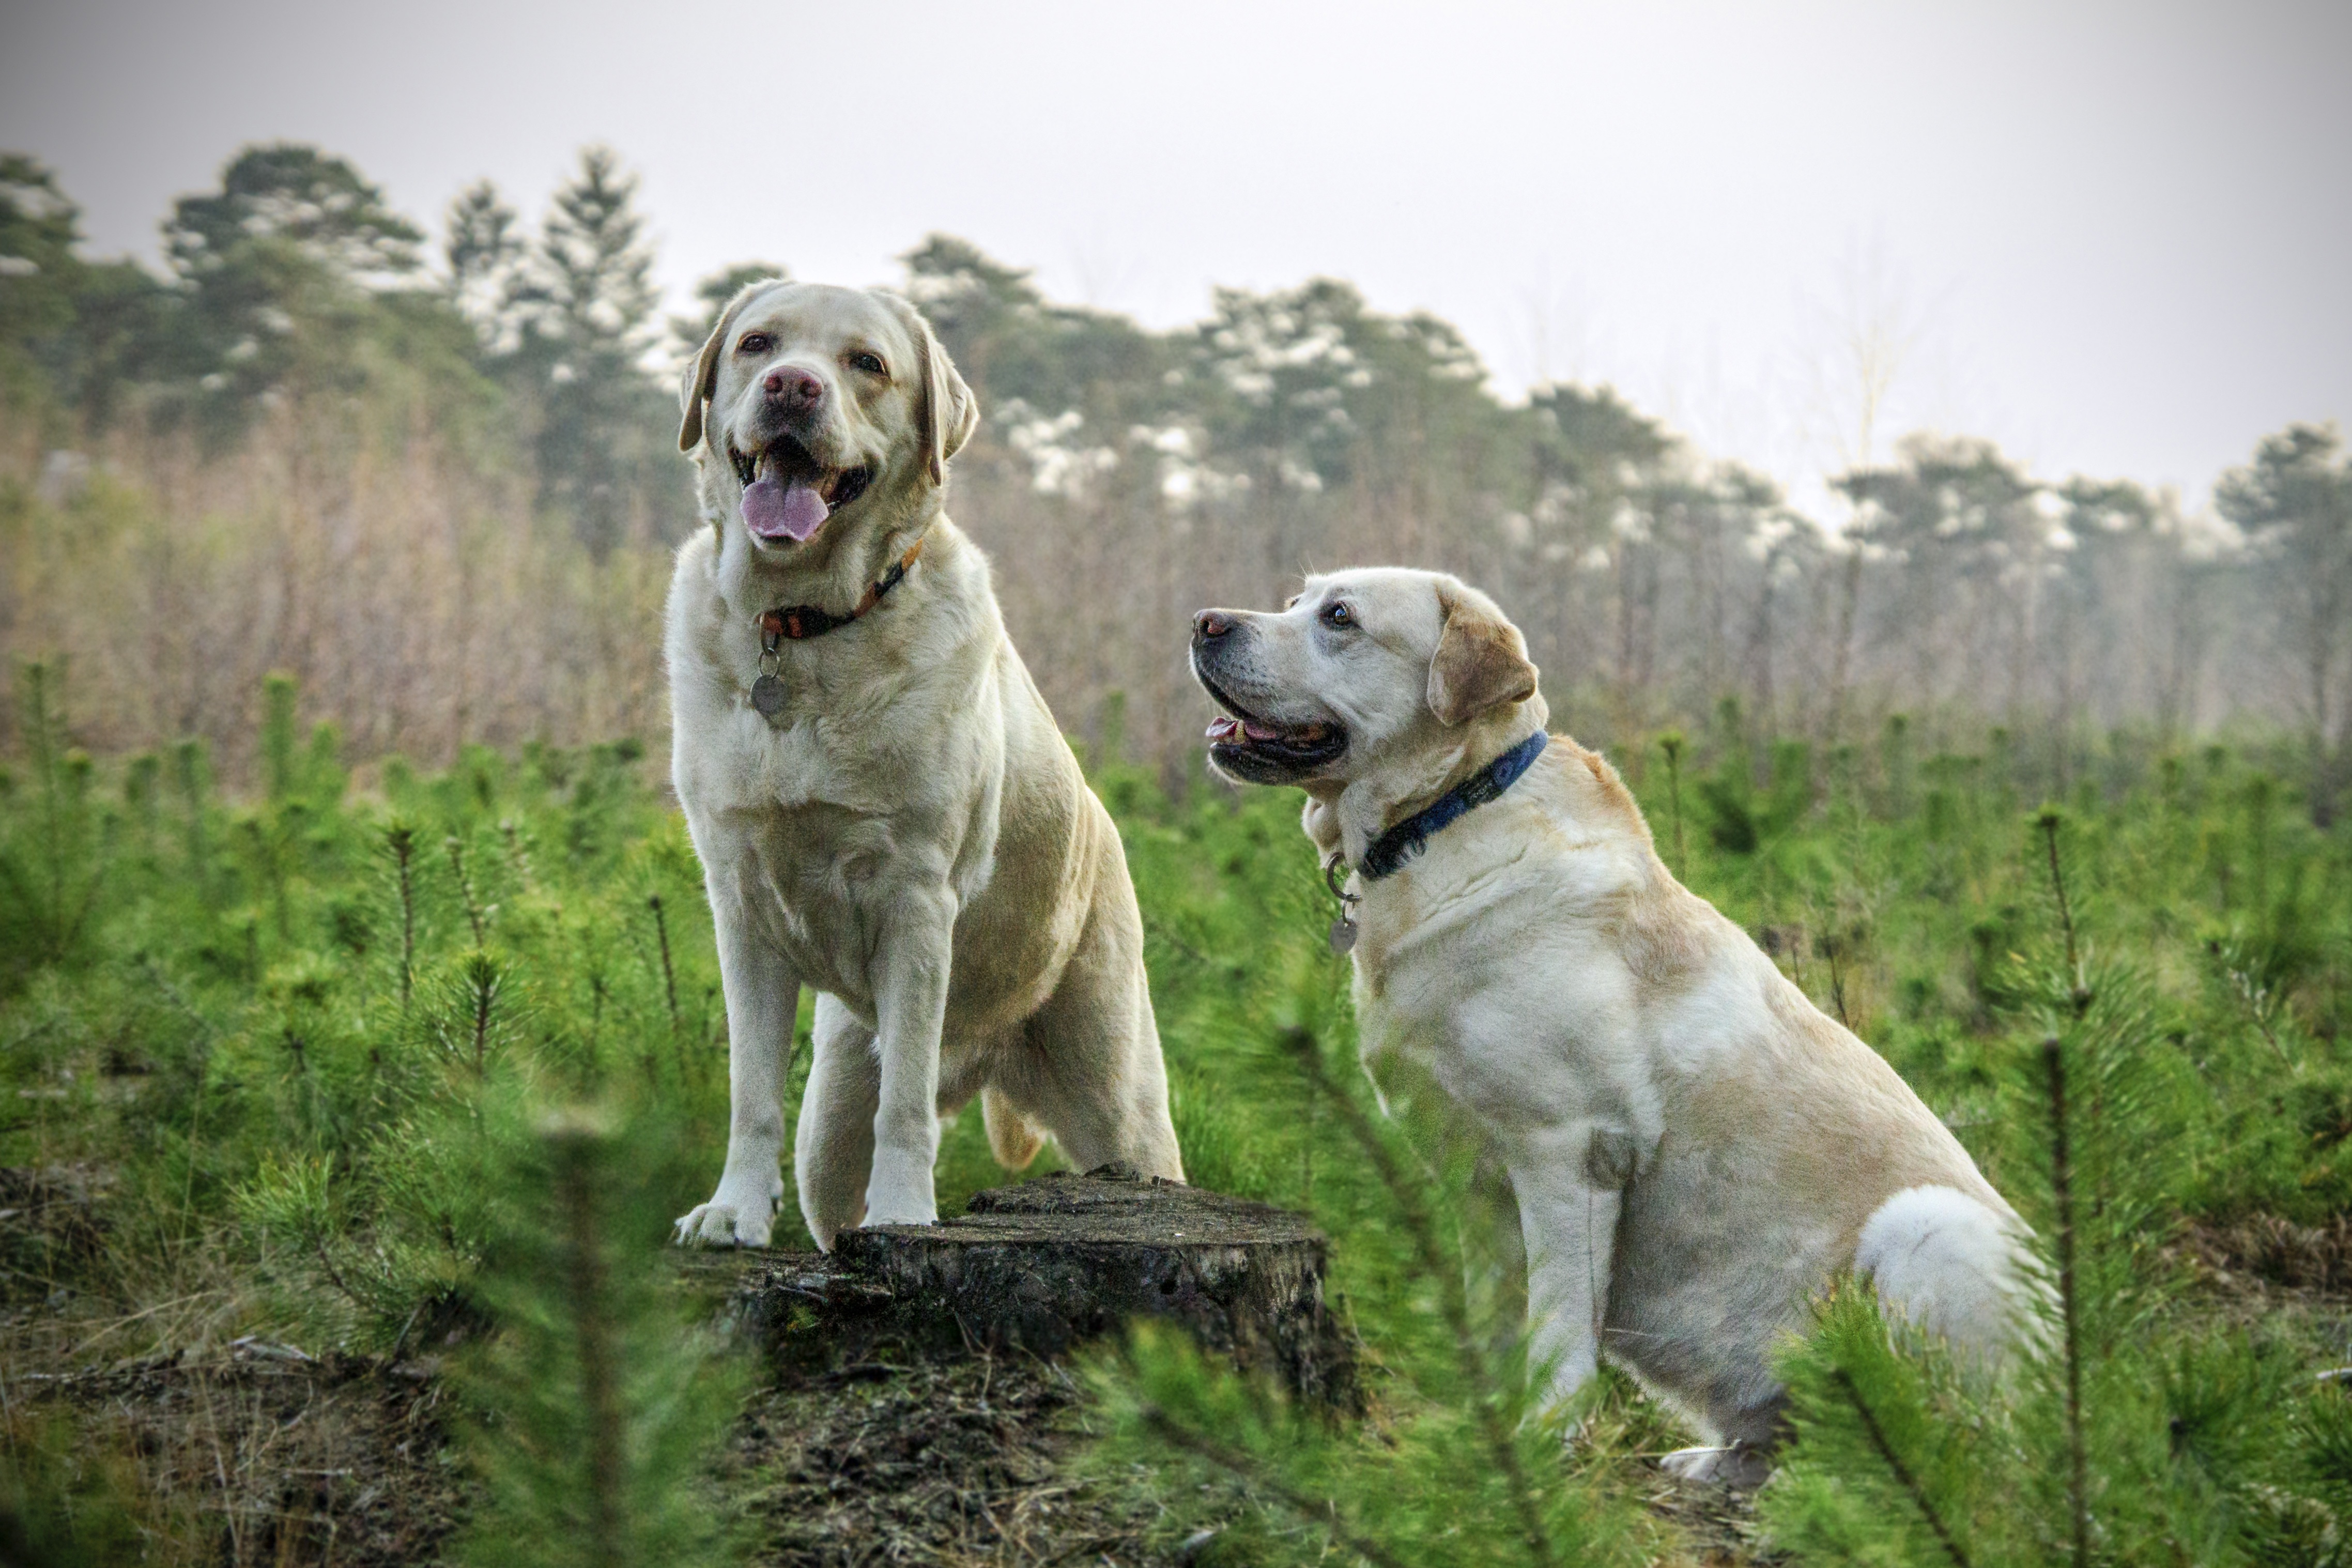
dog, animal, mammal, dogs, animals, vertebrate, labrador retriever, labrador, dog breed, breed, dog like mammal, anatolian shepherd dog, kangal dog